Siege of Maastricht (1794)

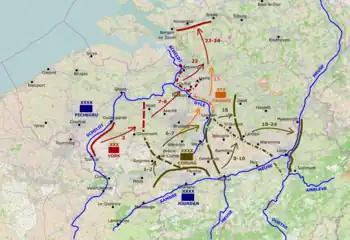
Map depicts the Flanders campaign, showing the dates in July 1794 when movements occurred.

At this time, the Committee of Public Safety insisted that the Coalition-held fortresses in northern France must be retaken at once. Therefore, GD Barthélemy Louis Joseph Schérer was detached with 30,000 men for that purpose. Meanwhile, the French captured Mechelen and Leuven on 15 July and, a few days later, Coburg's army began withdrawing east to Hasselt. With his left flank in air, York was compelled to abandon Antwerp on 22 July and pull back north into the Dutch Republic. At the end of July, York's army consisted of 38,419 officers and men in the infantry and cavalry. Of these, 21,753 infantry and 4,515 cavalry were British and the rest mostly Hanoverians and Hessians. On 27 July, the left wing of Jourdan's army under GD Jean-Baptiste Kléber seized Tongeren (Tongres) while the right wing under GD Jacques Maurice Hatry captured Liège. The Austrian army was deployed behind the Meuse, facing east, with its right flank at Roermond, its center at Maastricht, and its left flank opposite Liège. At this time, Coburg was replaced in command of the Austrian army by Clerfayt.